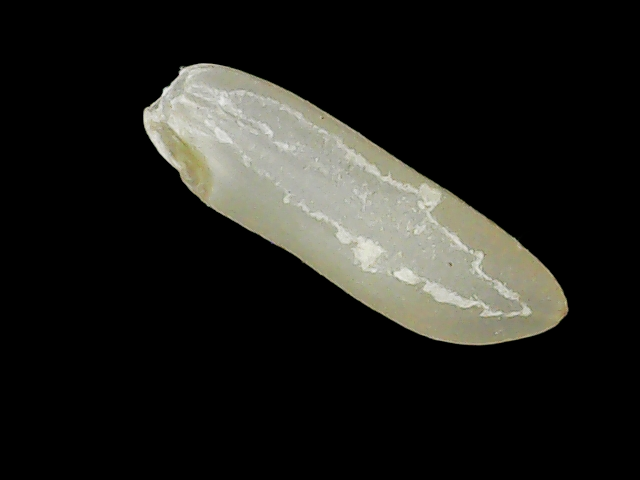
Rice variety: Binadhan26